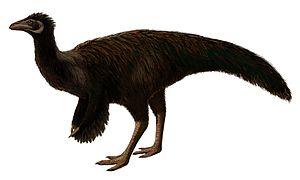
La formation d'Ulansuhai, parfois formation d'Ulan Suhai, est une formation géologique d'âge Crétacé supérieur qui affleure dans le nord de la Chine dans la région autonome de Mongolie-Intérieure.
Sinornithomimus, qui signifie « Imitateur d'Oiseau de Chine », est un genre éteint de dinosaures théropodes de la famille des ornithomimidés.